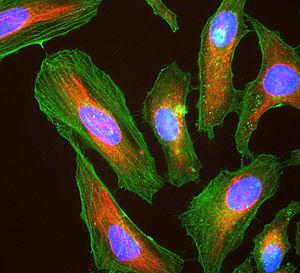
Les cellules HeLa sont une lignée cellulaire cancéreuse utilisée en biologie cellulaire et en recherche médicale. Ces cellules proviennent d'un prélèvement de métastase effectué sans consentement sur une patiente Afro Américaine atteinte d'un cancer du col de l'utérus et décédée en 1951, Henrietta Lacks. Ses cellules sont d'un usage extrêmement courant dans les laboratoires de recherche de biologie.